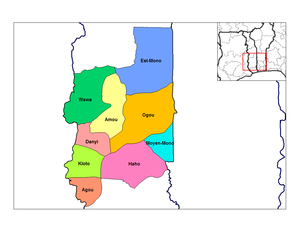
La Préfecture d'Ogou est une préfecture du Togo, située dans la Région des plateaux.
La Préfecture d'Est-Mono est une préfecture du Togo, située dans la Région des plateaux
La préfecture du Haho est une préfecture du Togo, située dans la Région des plateaux.